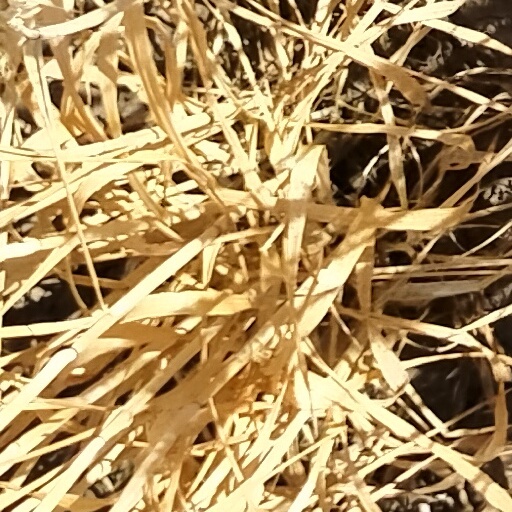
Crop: wheat